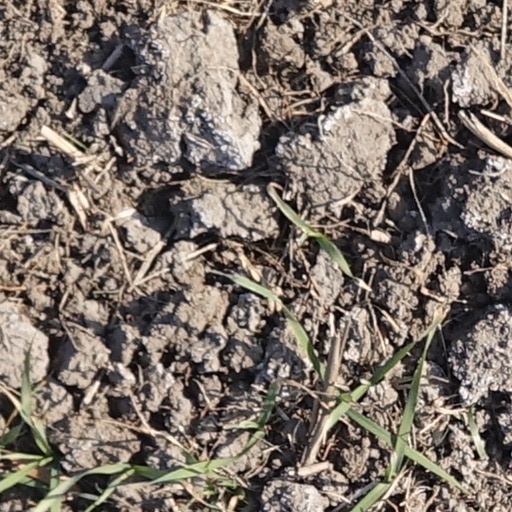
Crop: wheat